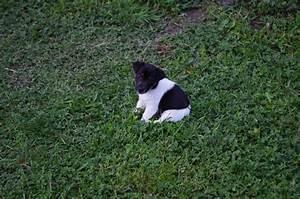
dog